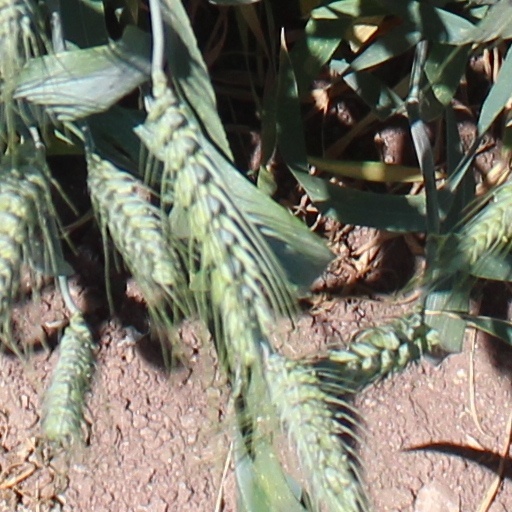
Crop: wheat